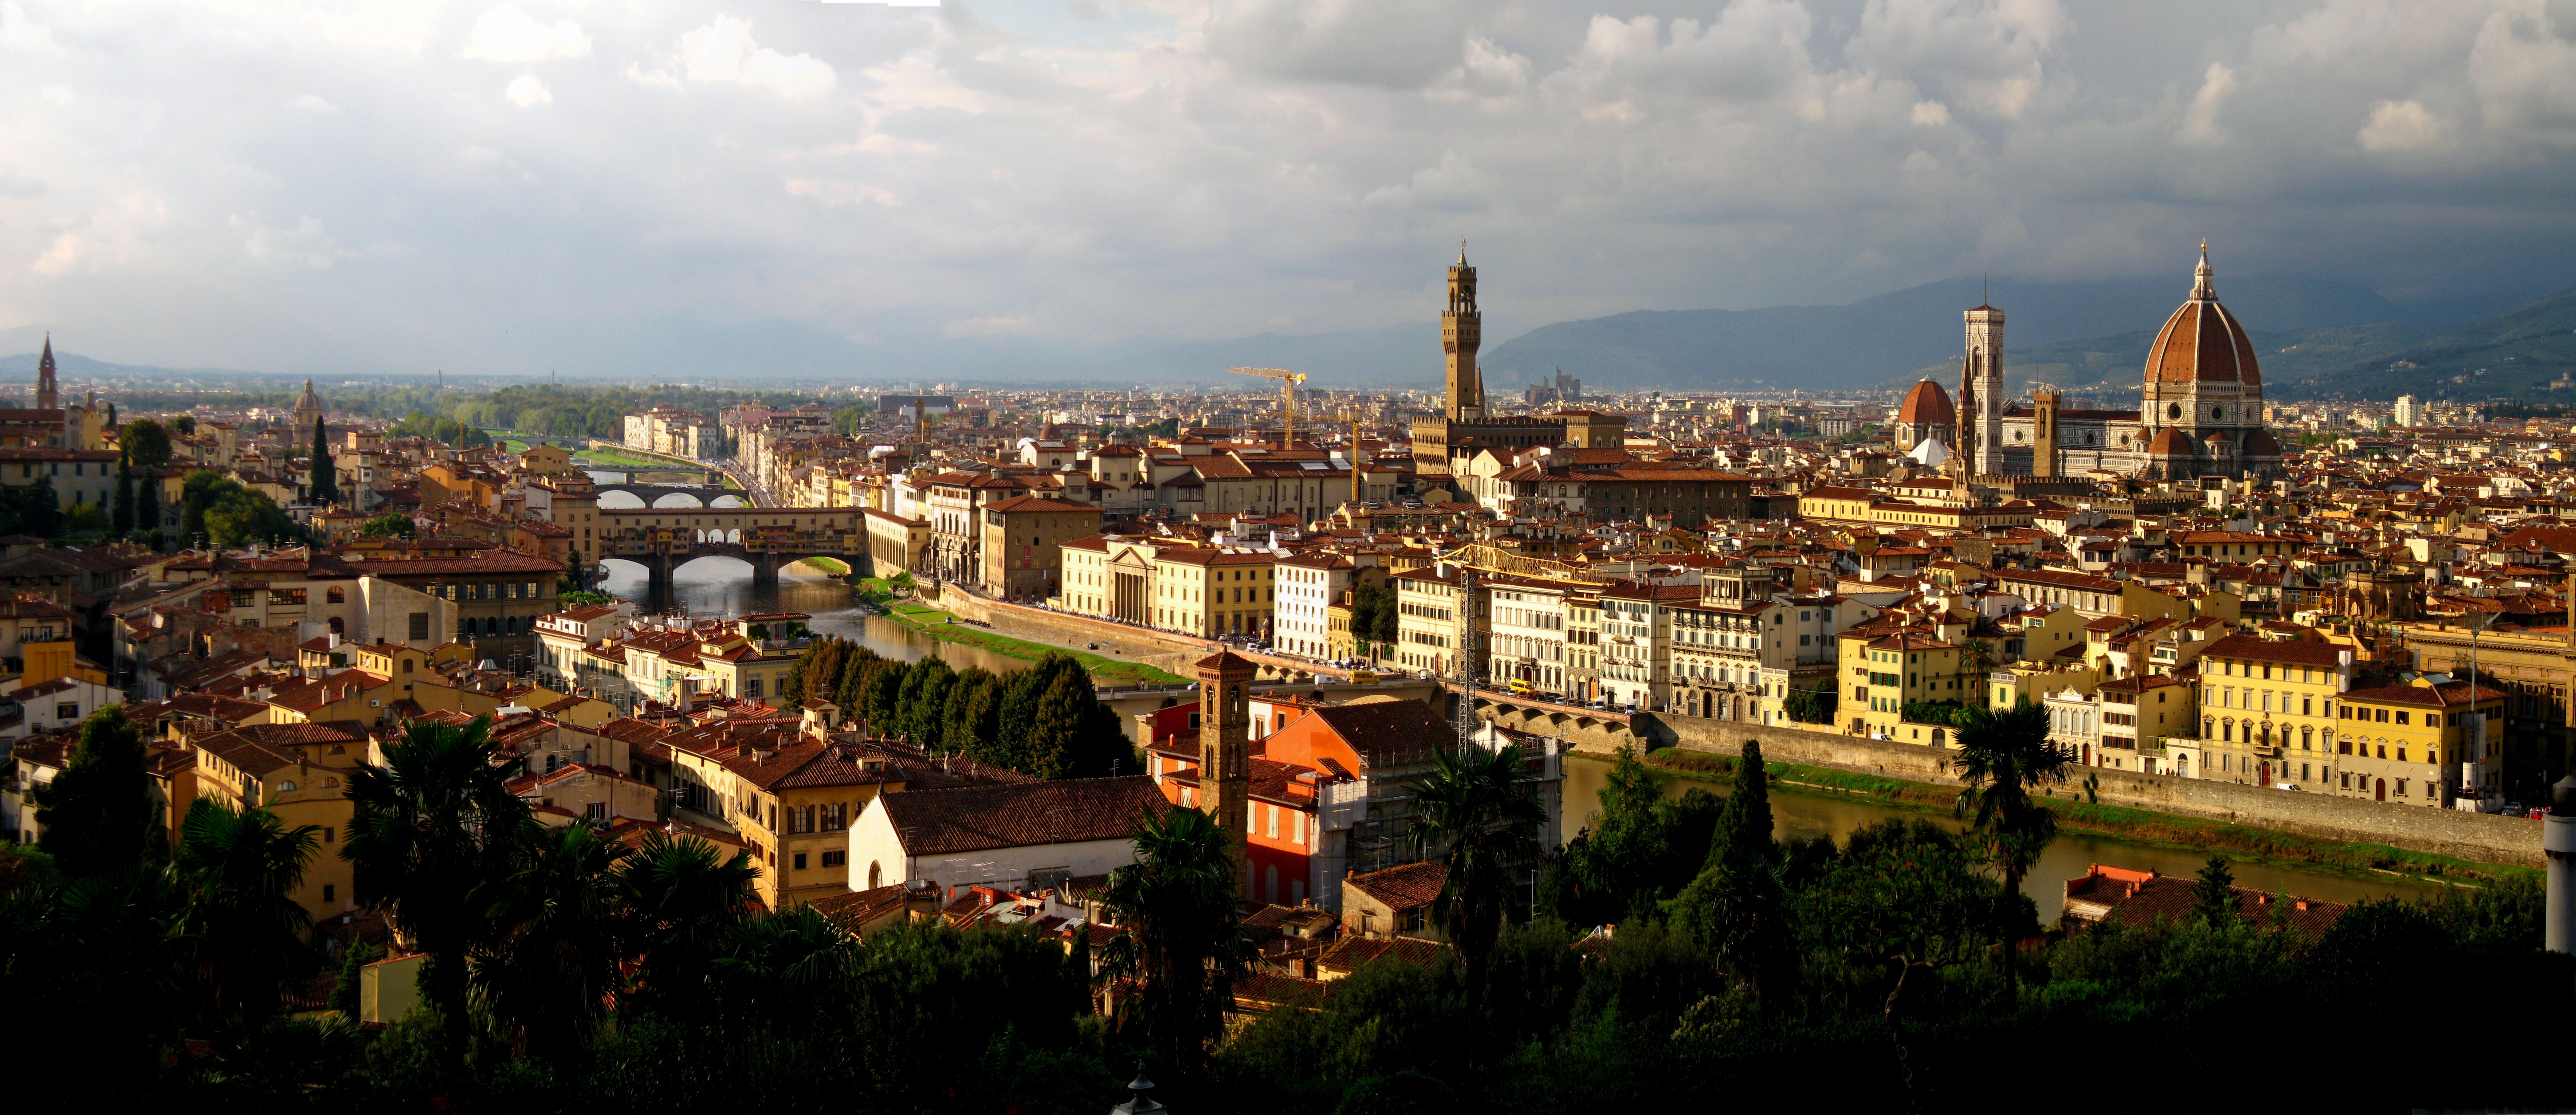
skyline, photography, town, city, cityscape, panorama, evening, plaza, landmark, italy, tuscany, tourism, florence, metropolis, firenze, touristic, residential area, human settlement, metropolitan area